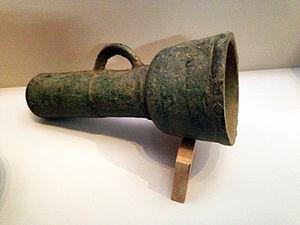
Le musée national de Jinju est situé dans la forteresse de Jinju, dans la province de Gyeongnam en Corée du Sud. Il a pour mission de présenter les invasions japonaises de 1592-1598 car ce lieu fut le théâtre de deux grandes batailles en 1592 et 1593.